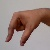
The image shows a hand gesture representing the letter 'Q' in Indian Sign Language.